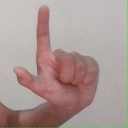
अक्षर: ल